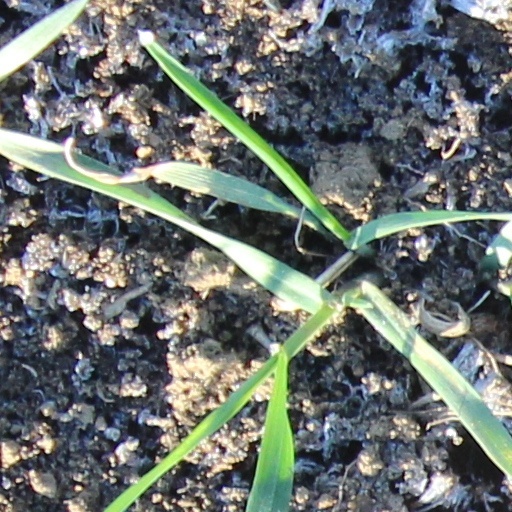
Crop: wheat